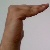
The image shows a hand gesture representing a space in Indian Sign Language.